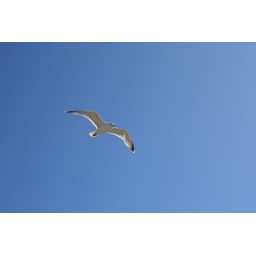
Gull in clear sky